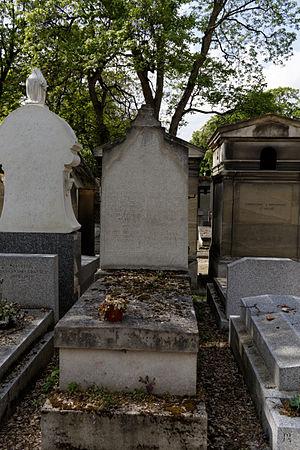
Alexandre Desgoffe, né à Paris le 2 mars 1805, mort dans la même ville le 27 juillet 1882, est un peintre français.